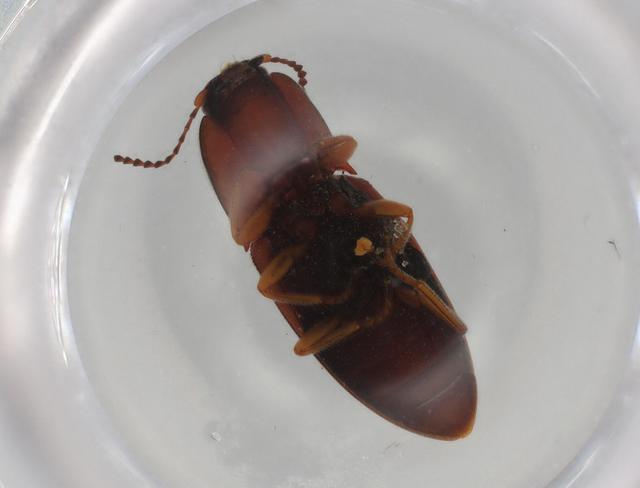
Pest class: clickbeetles_wireworms